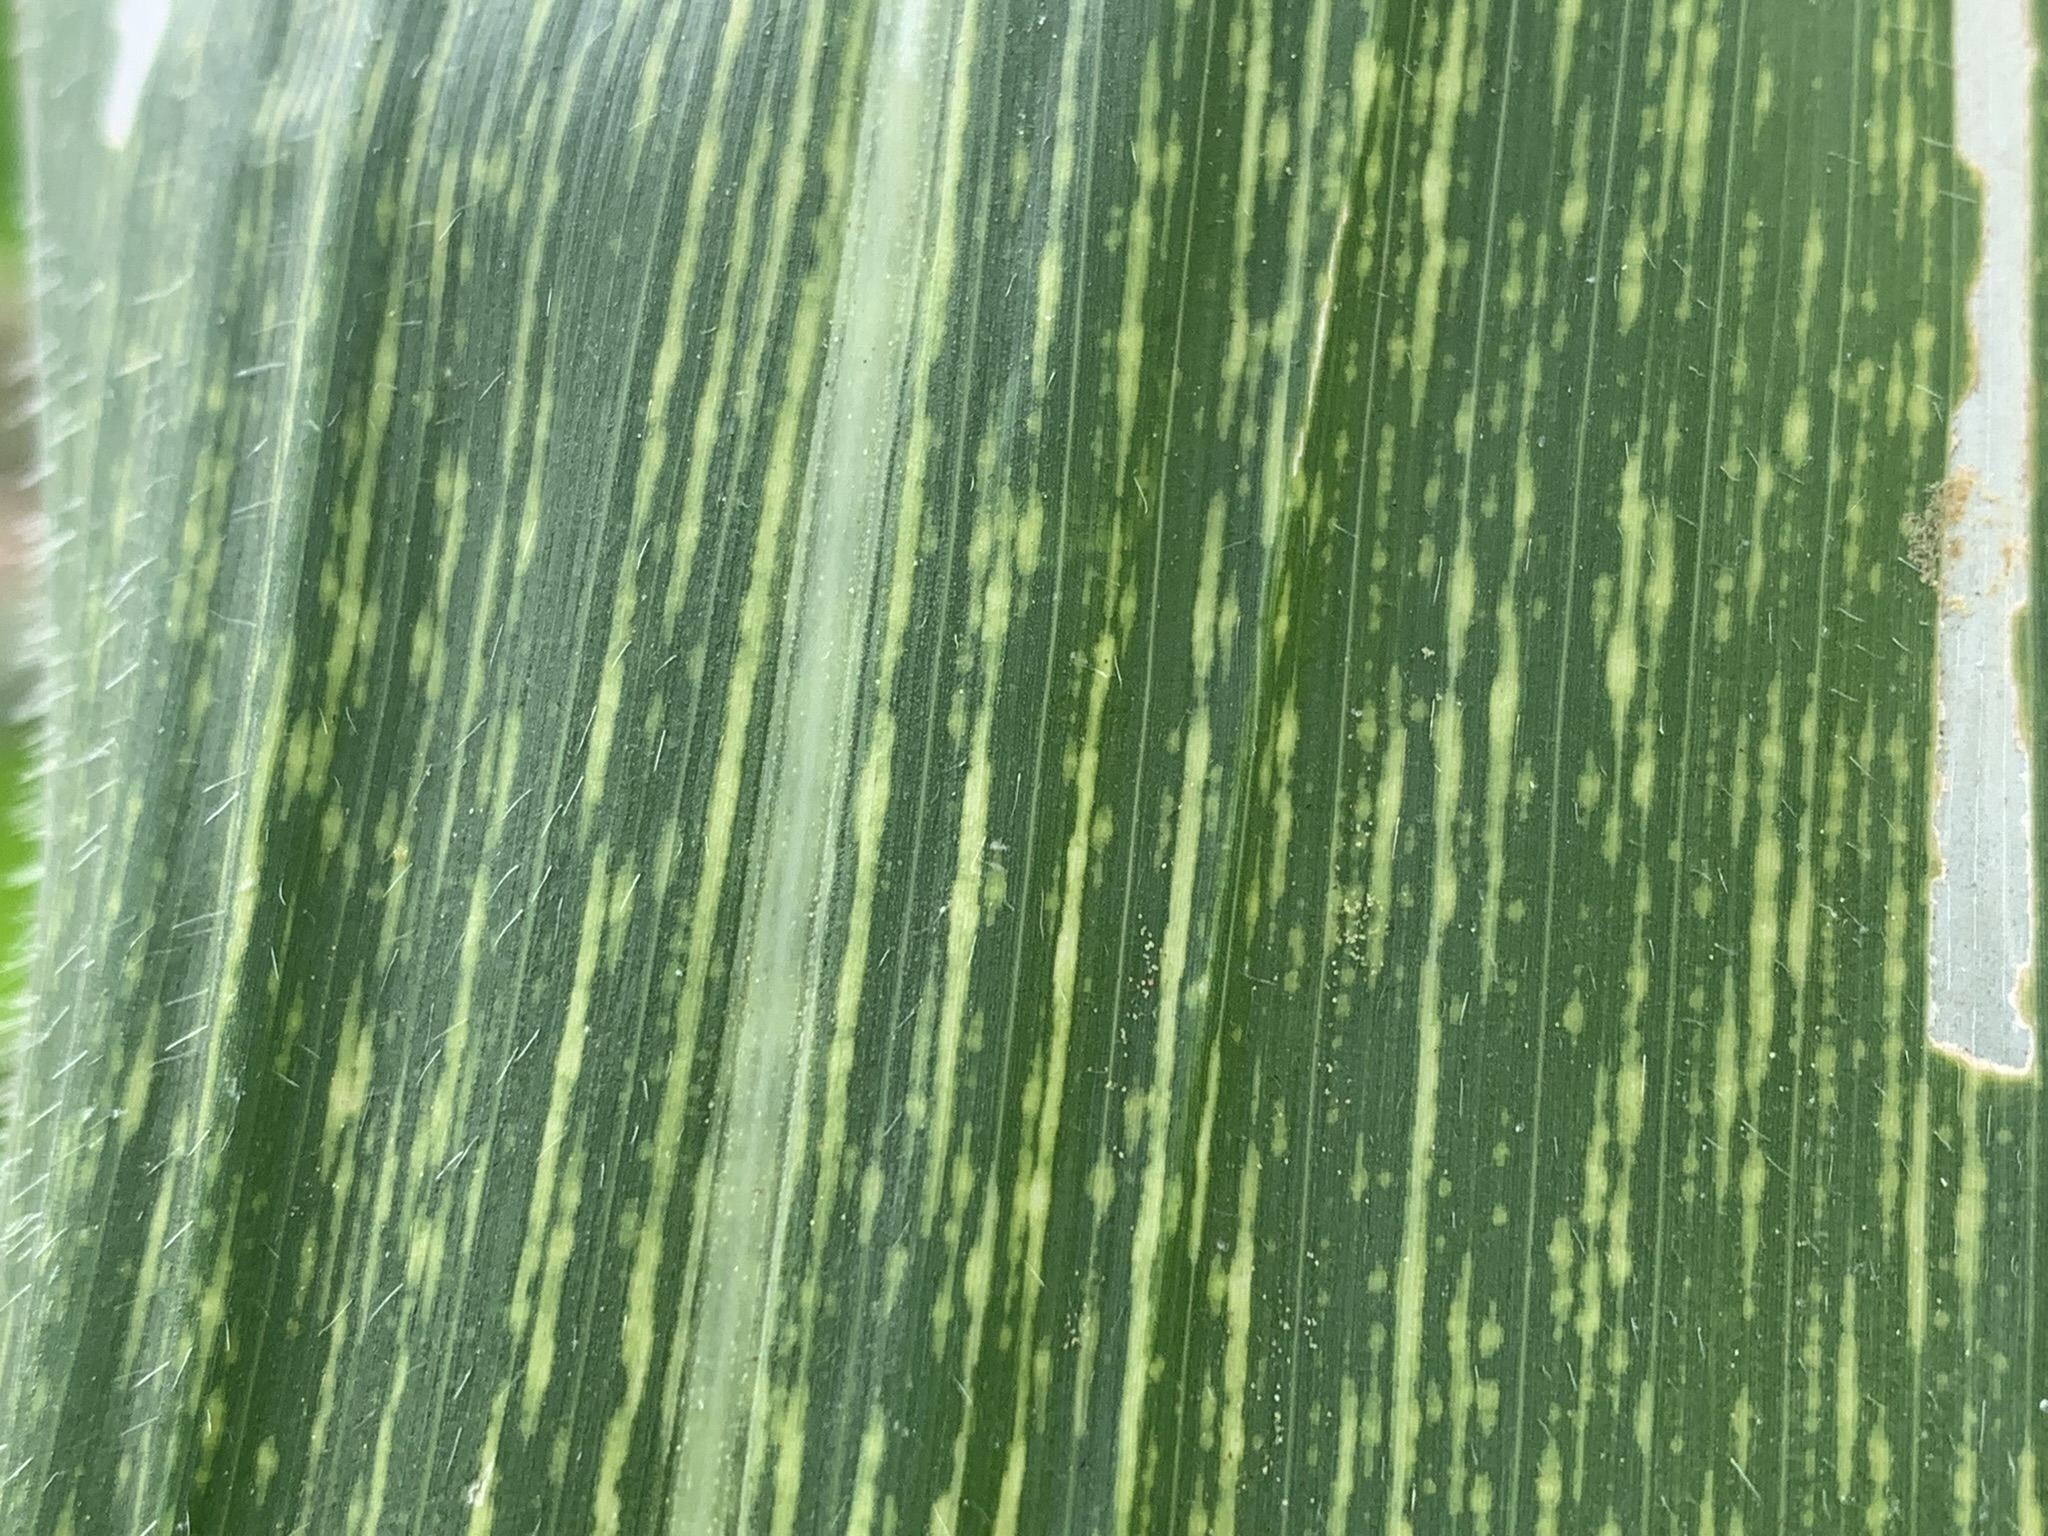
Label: MSV